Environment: real
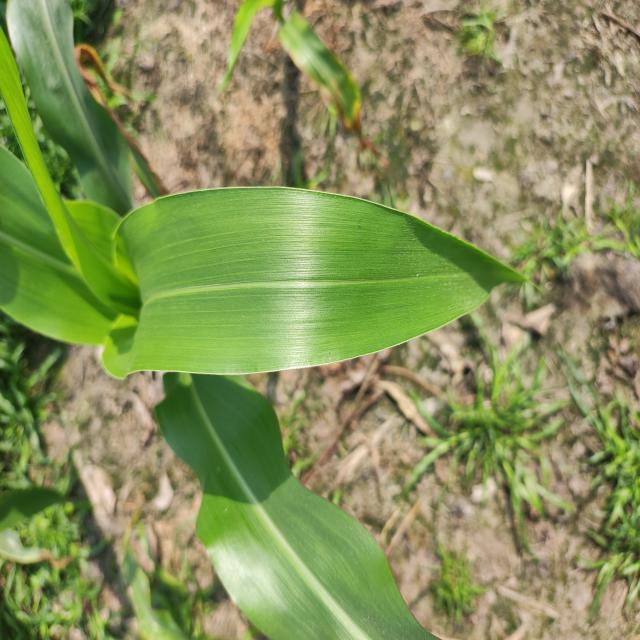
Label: healthy